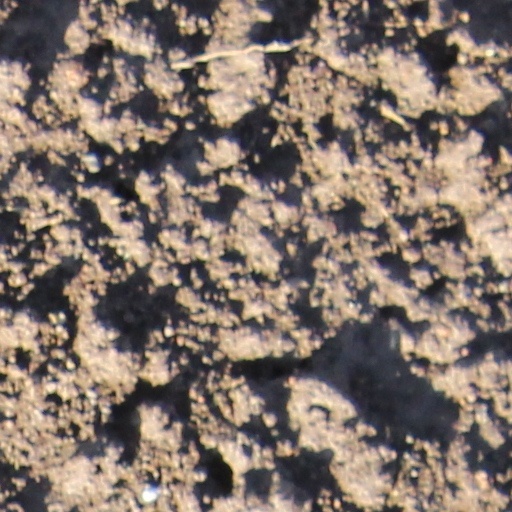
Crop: wheat